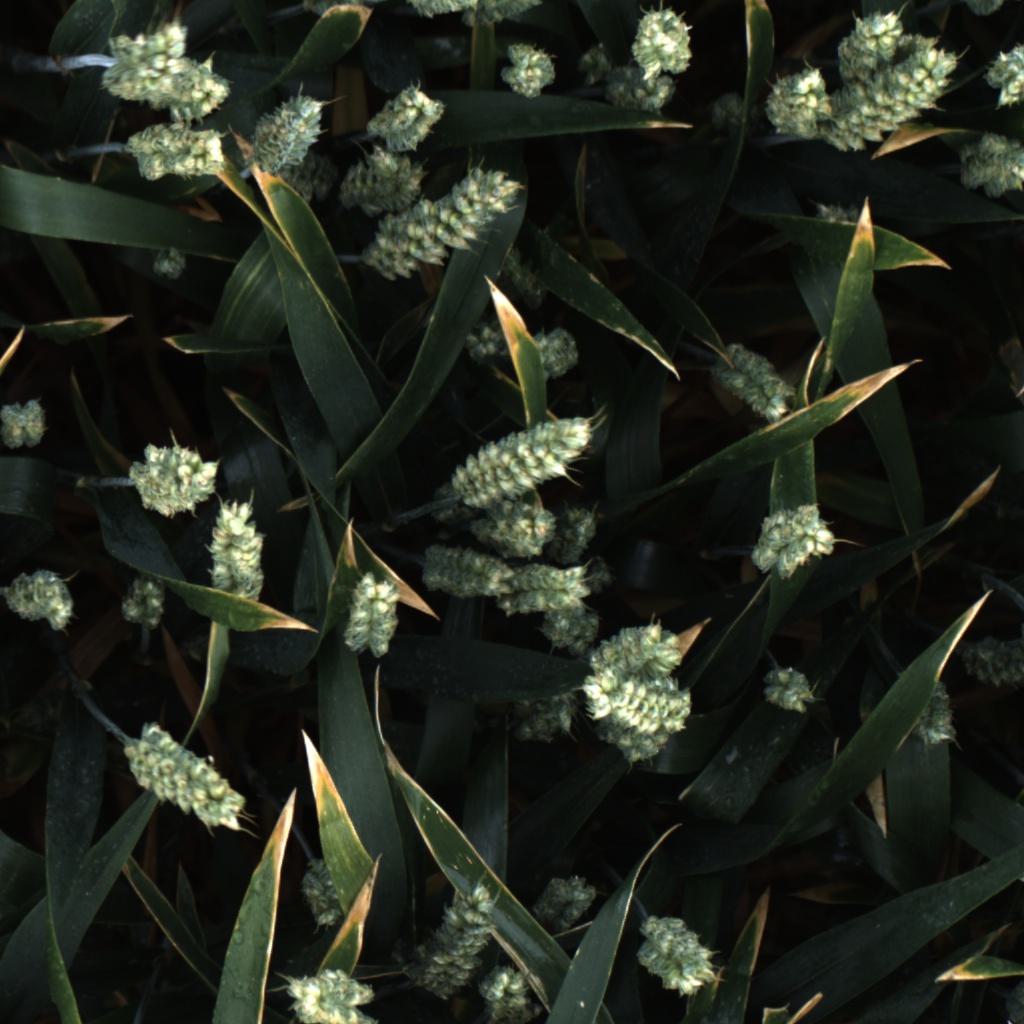
Country: UK
Location: Rothamsted
Wheat development stage: Filling - Ripening